Arizona Sports and Tourism Authority

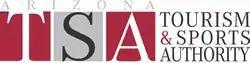
The original Arizona Tourism and Sports Authority logo.

The first order of business for the TSA was to bring a stadium financing package to voters in Maricopa County which took the form of Arizona Proposition 302. On November 7, 2000, voters approved the ballot initiative with a 52% to 48% vote.